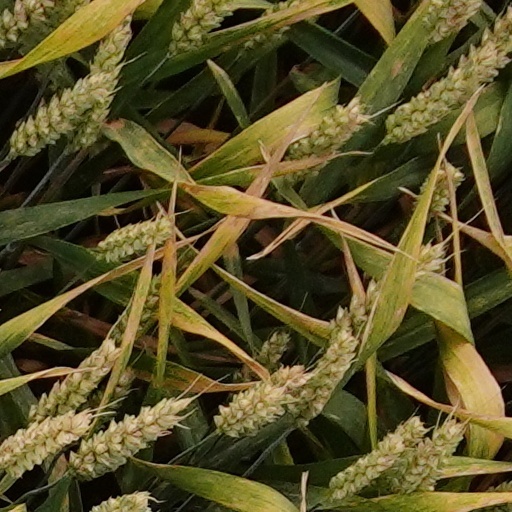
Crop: wheat